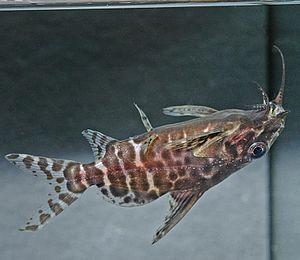
Le genre Synodontis regroupe plusieurs espèces de poissons de la famille des Mochokidés.